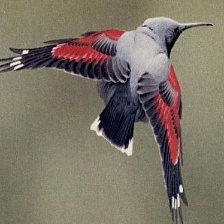
Species: WALL CREAPER
Scientific name: TICHODROMA MURARIA